Fortress of Louisbourg

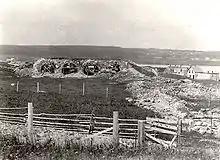
These four arches were all that remained of the fortified town by the time the site was designated a historic site in 1920. This photograph also shows a number of homes which were built on the site in modern times. They were eventually expropriated.

Louisbourg was one of the "largest military garrisons in all of New France", and many battles were fought and lives lost here because of it. The fort had the embrasures to mount 148 guns; however, historians have estimated that only 100 embrasures had cannons mounted. Disconnected from the main fort, yet still a part of Louisbourg, a small island in the harbour entrance was also fortified. The walls on the Island Battery were high, and thick. Thirty-one 24-pound guns were mounted facing the harbour. The island itself was small, with room for only a few small ships to dock there. An even larger fortified battery, the Royal Battery, was located across the harbour from the town and mounted 40 guns to protect the harbour entrance.